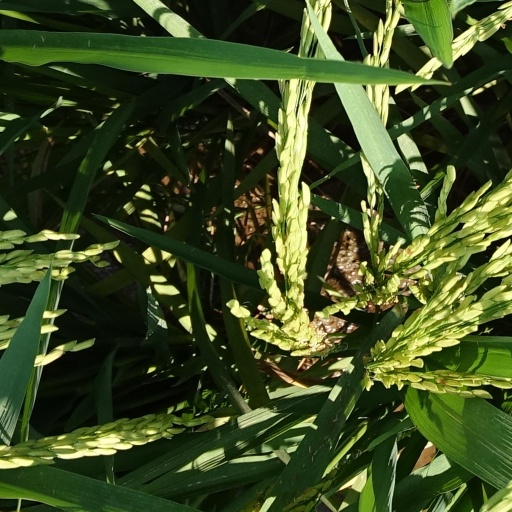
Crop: rice